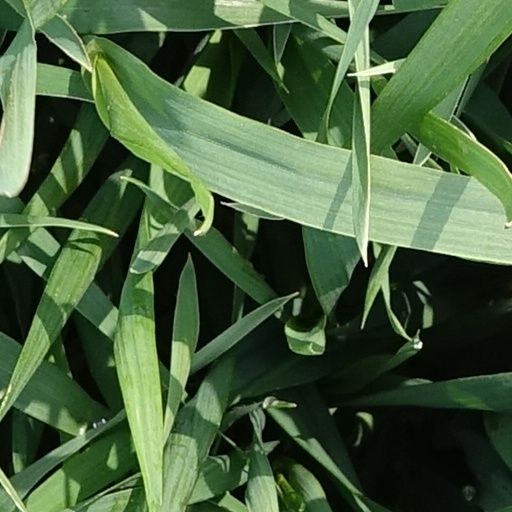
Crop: wheat